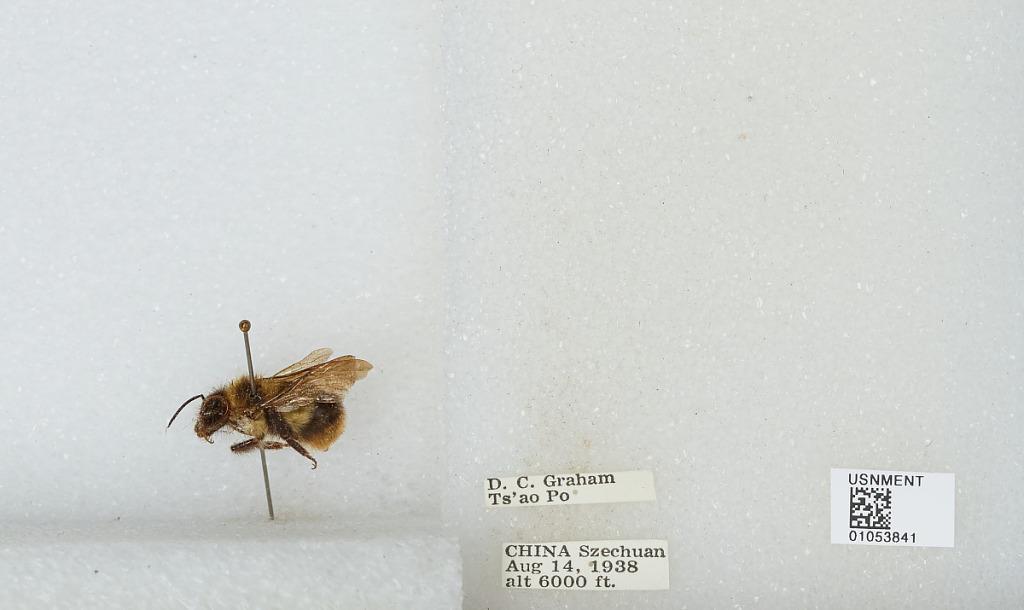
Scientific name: Bombus sp.
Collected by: D. Graham
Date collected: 1938-8-14
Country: China
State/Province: Sichuan
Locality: Ts'ao Po